Feline arterial thromboembolism

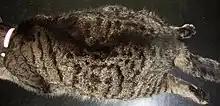
Bilateral hindlimb paralysis in a cat with arterial thromboembolism

Feline arterial thromboembolism (FATE syndrome) (German: "Feline arterielle Thromboembolie") is a disease of the domestic cat in which blood clots (thrombi) block arteries, causing severe circulatory problems. Relative to the total number of feline patients, the disease is rare, but relatively common in cats with heart disease: about one-sixth of cats with heart disease are affected. Heart disease is the most common underlying cause of arterial thromboembolism. It leads to the formation of blood clots in the heart, which leave it with the bloodstream and obstruct larger blood vessels, in cats mainly the aorta at the outlet of the two external iliac arteries. Arterial thromboembolism occurs suddenly and is very painful. The blockage of the terminal portion of the aorta results in an undersupply of blood to the hind legs. The result is paralysis, cold hind extremities and later severe tissue damage. Rarely, other blood vessels are also affected; the symptoms of failure then depend on the supply area of the affected artery. Since drug thrombolysis in cats does not achieve satisfactory results, the focus today is on the self-dissolution of the clot by the body's own repair processes. Accompanying pain therapy and thrombosis prevention are performed and the underlying disease is treated. The mortality of arterial thromboembolism in cats is very high. Fifty to 60% of affected animals are euthanized without attempted treatment, and only one-quarter to one-third of animals survive such an event. In about half of the recovered cats, thromboembolism recurs despite anticoagulation prophylaxis.